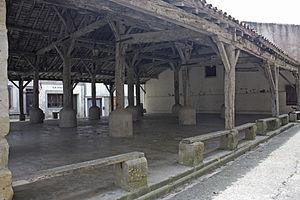
Fanjeaux est une commune française située dans le département de l'Aude, en région Occitanie. Cité médiévale, site pôle du Pays cathare.